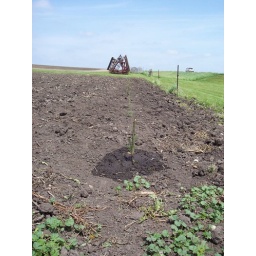
another grandpa joe tree project. The girls and I planted 20 Norway Spruce in Grandma's garden